Morse Building

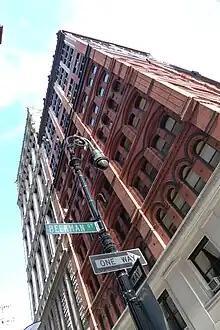
Seen from the ground

Upon the Morse Building's completion, office buildings were being erected in Lower Manhattan, as part of a development trend that had started after the Panic of 1873. The "Real Estate Record and Guide" stated in 1882 that the Tribune, Times, Morse, and Temple Court buildings were close to the courts of the Civic Center, making these buildings ideal for lawyers. When the old "New York World" building across Nassau Street burned in January 1882, the lower floors of the Morse Building suffered minor damage. Some of the decorative elements and windows were damaged, and one of the Morse cousins characterized the responding firefighters' actions as vandalism, blaming them for allowing part of the "World" building to fall onto the Morse Building. Nonetheless, in an 1883 article, the Morses said that they were receiving a 10% return on the building. The Morse Building was reportedly constantly occupied by merchants and lawyers during the late 19th century. The building contained the office and rooftop studio of the Vitagraph Company of America, which became the first motion-picture company in America; the company filmed "Burglar on the Roof", their "first posed picture", at the building in 1897 or 1898. Other establishments such as the New York Canoe Club and the Multiple Speed and Traction Company were also housed in the Morse Building.